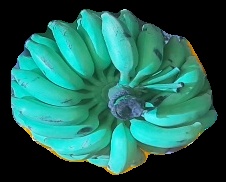
Variety: elakki-bale
Grade: grade2